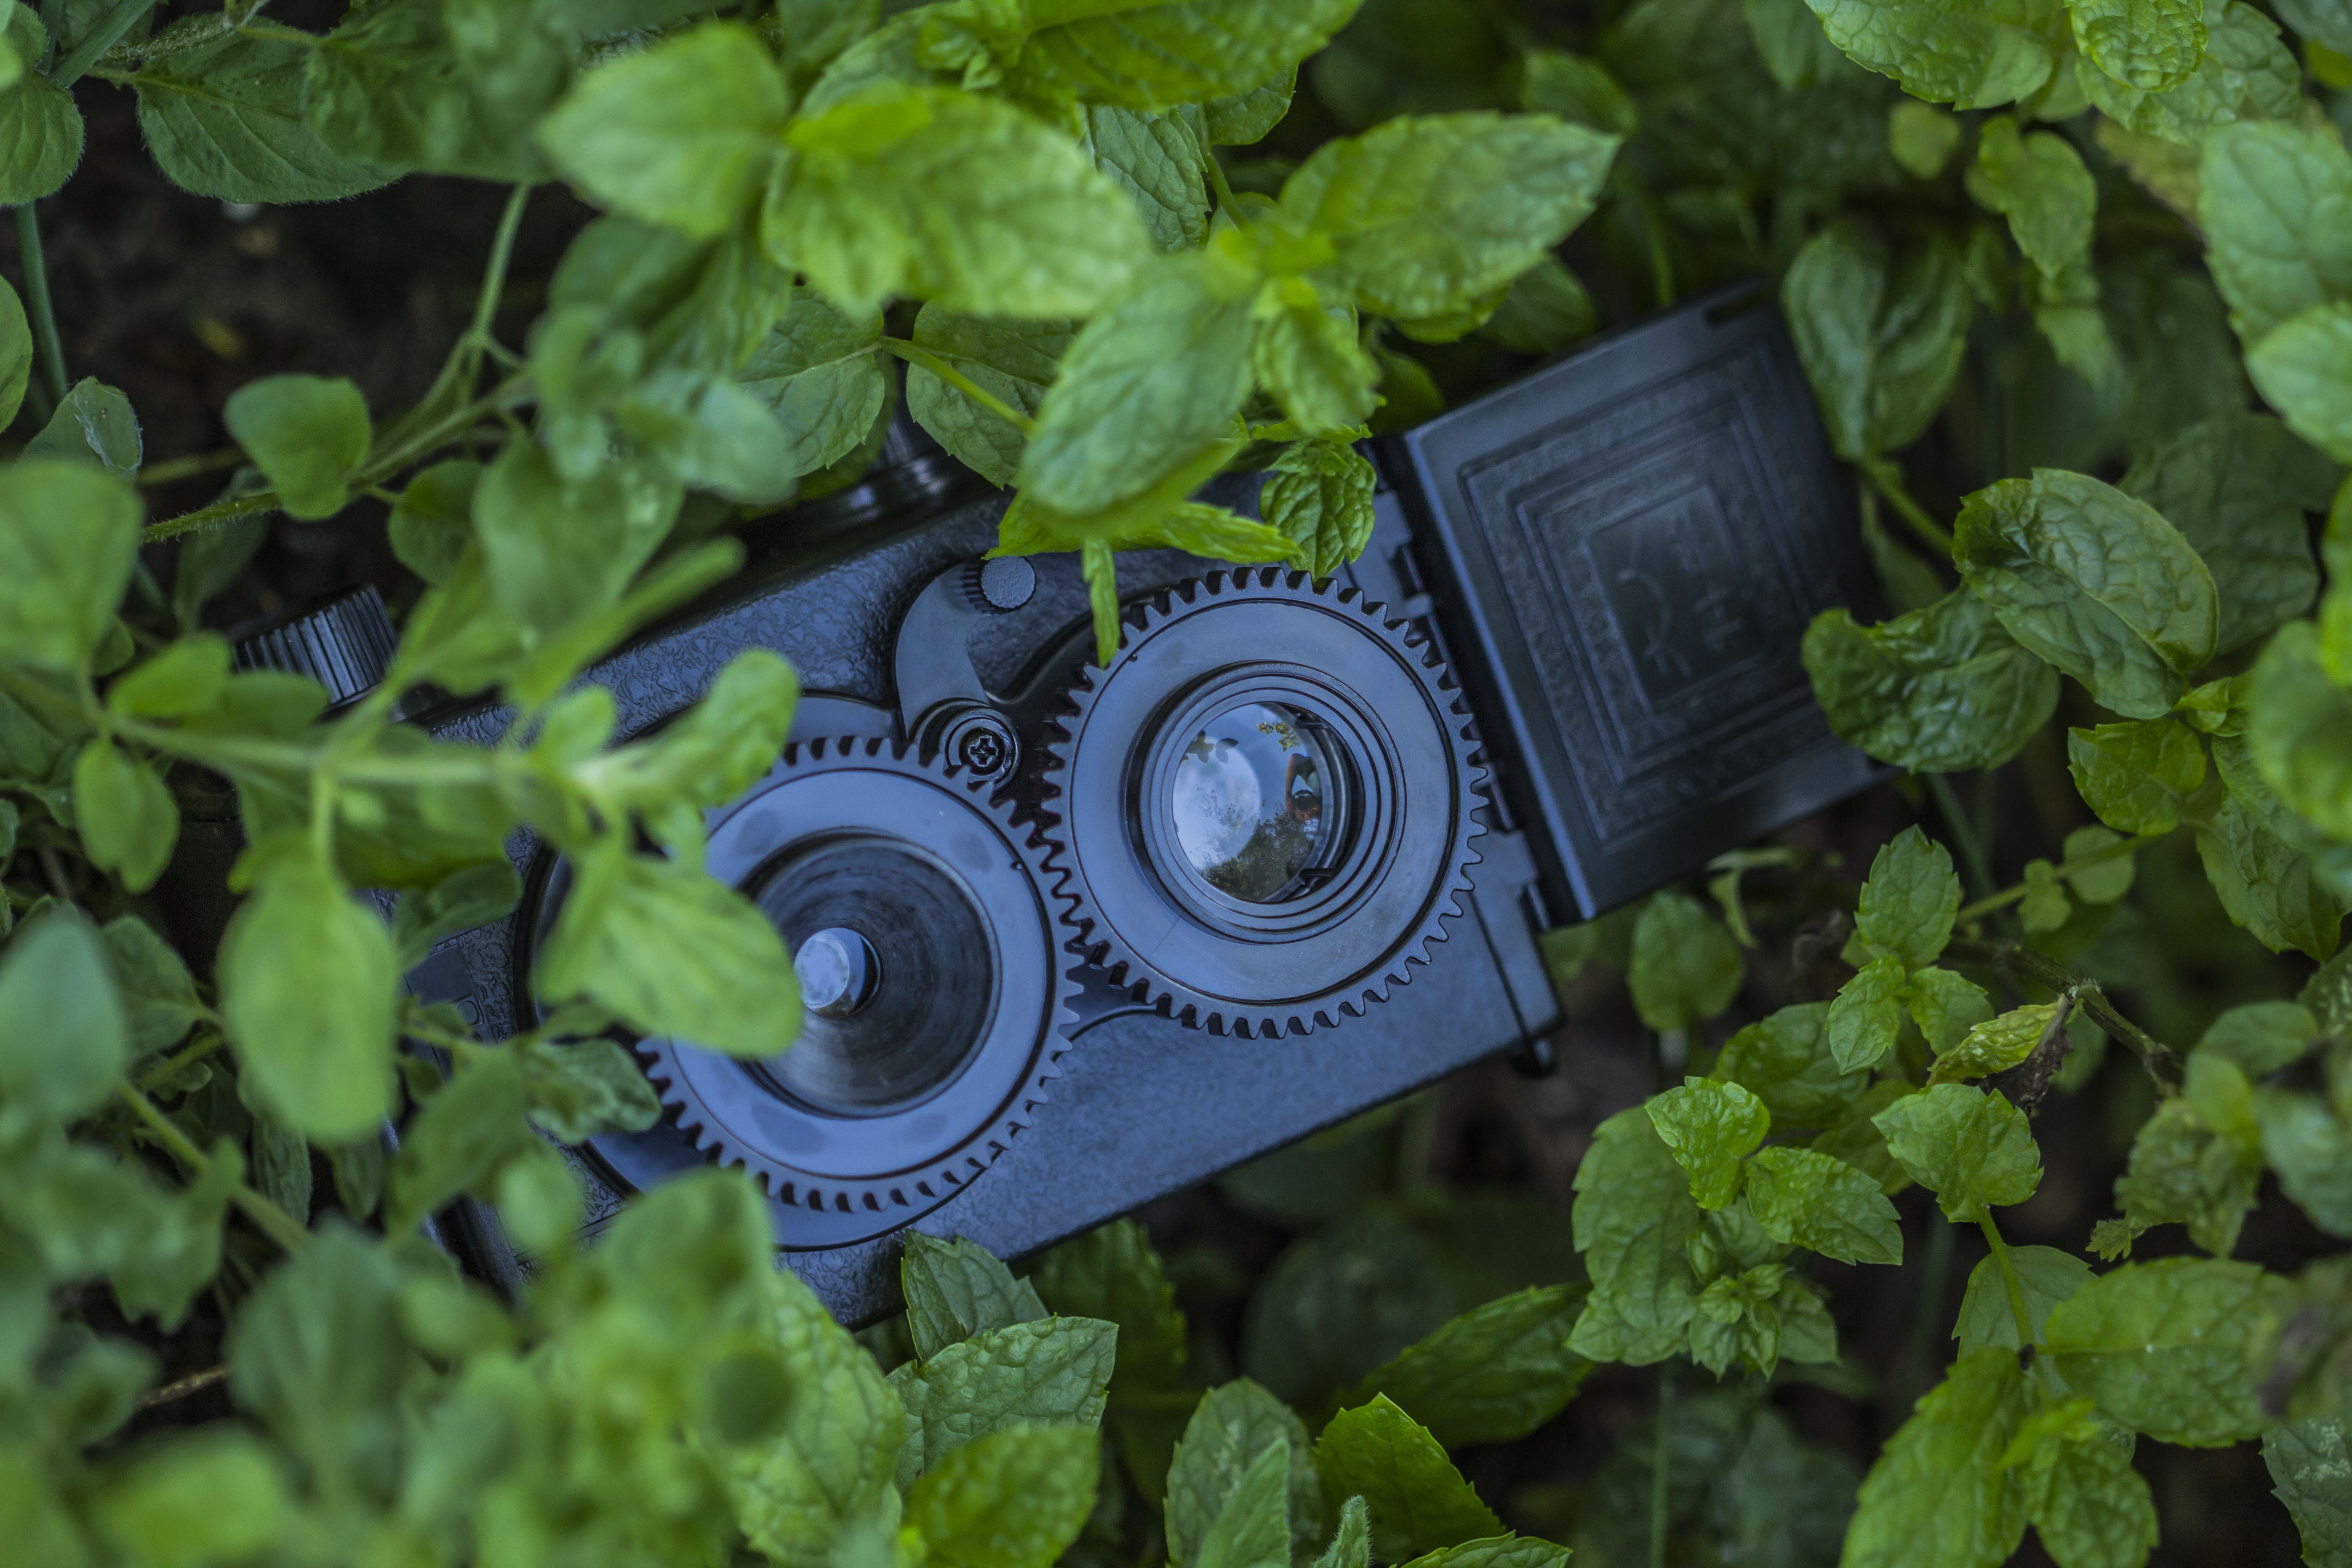
plant, lawn, camera, plastic, leaf, flower, green, produce, botany, garden, toy, flora, mint, photograph, flowering plant, mint leaf, land plant